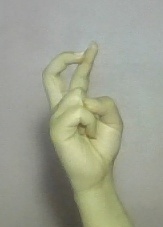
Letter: zay